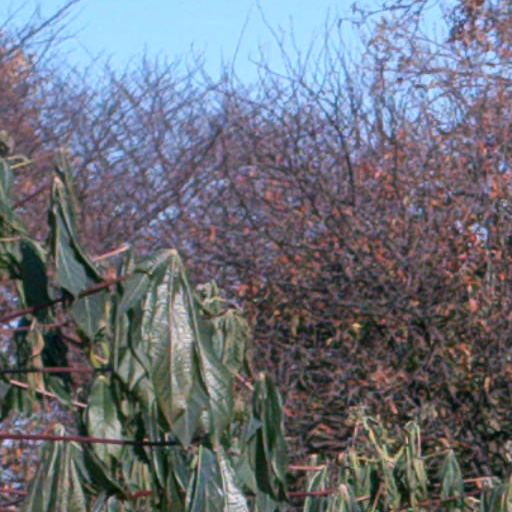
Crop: cassava